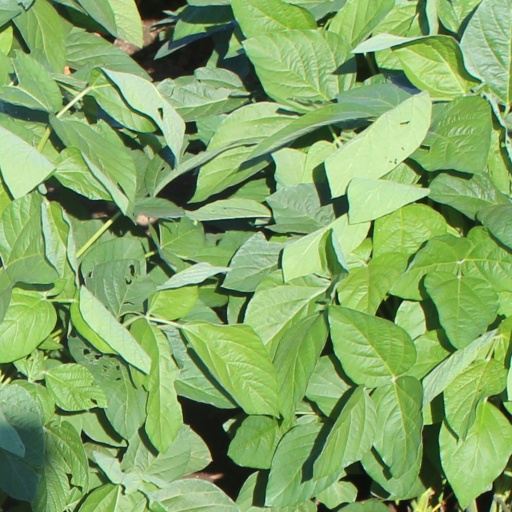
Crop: soybean